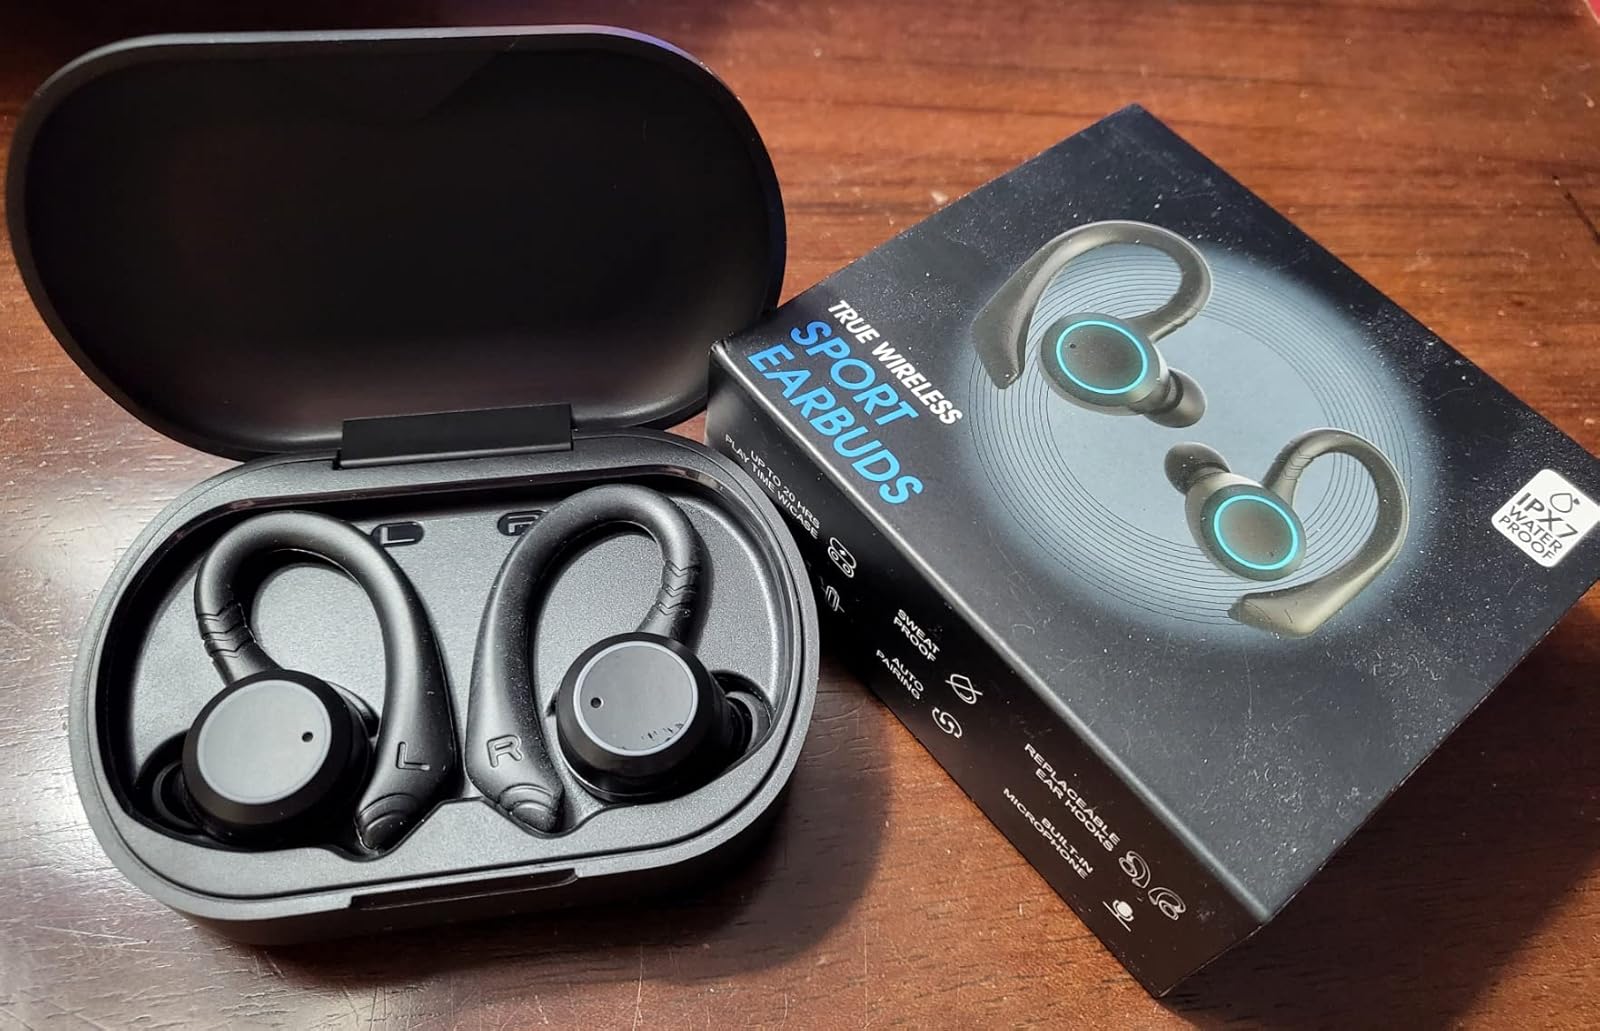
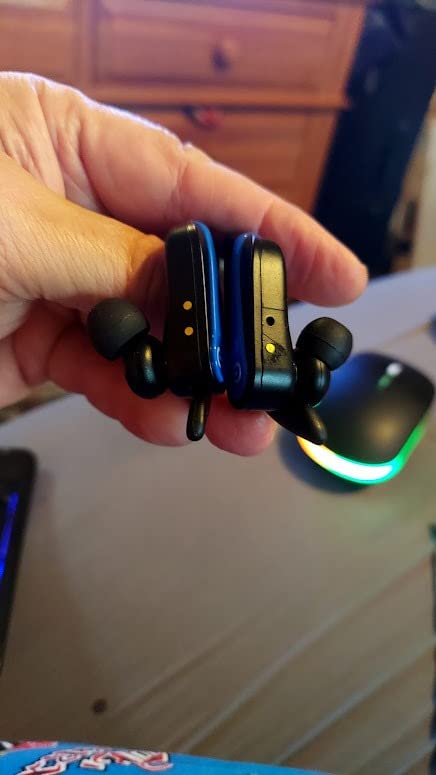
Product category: earbuds
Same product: no